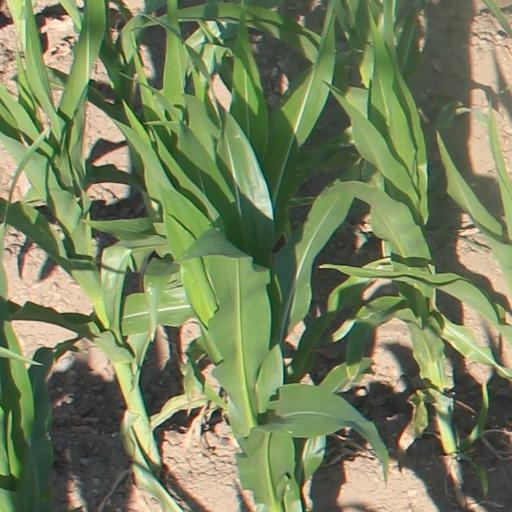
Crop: maize; corn